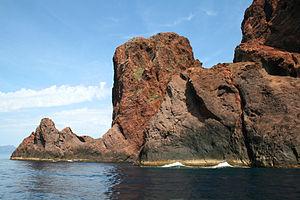
Osani (Corse-du-Sud) - France, Réserve naturelle de Scandola. Corsu: Osani (Corsica suttana) Francia, Riserva Naturale di Scandola.